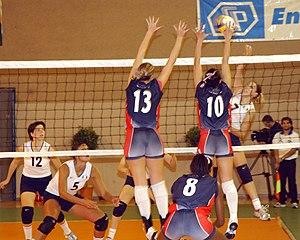
Le volley-ball, ou volleyball, est un sport collectif mettant en jeu deux équipes de 6 joueurs séparés par un filet, qui s'affrontent avec un ballon sur un terrain rectangulaire de 18 mètres de long sur 9 mètres de large. Avec 269 millions de pratiquants en 2007, il s'agit d'un des sports les plus pratiqués dans le monde.
Les Jeux mondiaux militaires sont une compétition omnisports réservée aux forces armées du monde entier. Ils sont organisés par le Conseil international du sport militaire.